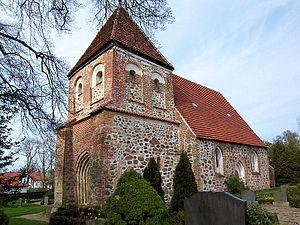
Thulendorf est une municipalité allemande du land de Mecklembourg-Poméranie-Occidentale et l'arrondissement de Rostock. En 2013, elle comptait 602 hab.